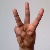
The image shows a hand gesture representing the letter 'W' in Indian Sign Language.